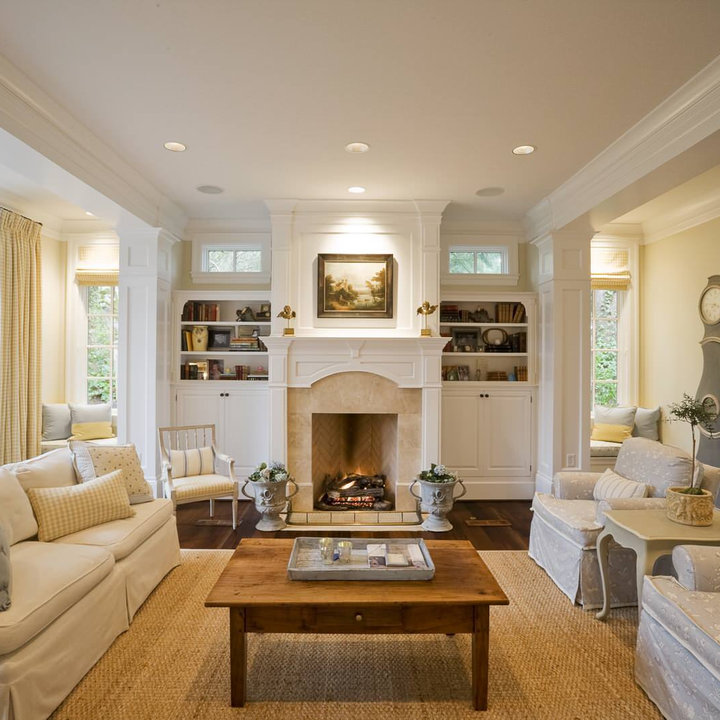
Style: Classic